Habsburg Spain

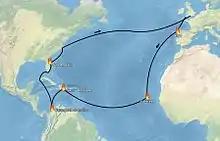
Sir Francis Drake's voyage, 1585–86

The crown expanded its global claims and defended existing ones in the Indies. Transpacific explorations had resulted in Spain claiming the Philippines and the establishment of Spanish settlements and trade with New Spain. The viceroyalty of New Spain was given jurisdiction over the Philippines, which became the entrepôt for Asian trade. Philip's succession to the crown of Portugal in 1580 complicated the situation on the ground in the Indies between Spanish and Portuguese settlers, although Brazil and Spanish America were administered through separate councils in Spain.